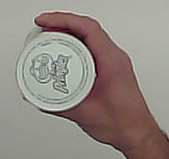
Product: pringles_original